Atifete Jahjaga

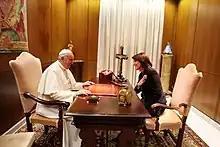
Jahjaga was received at the holy see in the Vatican by Pope Francis

During President Jahjaga’s term in office, initiatives were undertaken to promote the role of women in Kosovo. In 2012, she hosted the International Women's Summit titled "Partnership for Change—Empowering Women," which gathered approximately 200 participants, including leaders and representatives from Kosovo, Europe, North America, Africa, and the Middle East. The summit resulted in the formulation of the Pristina Principles, a set of recommendations supporting women's rights to political participation, economic inclusion, and access to justice and security.